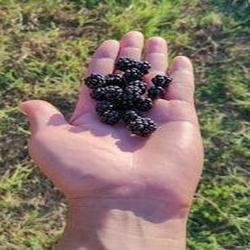
Label: Blackberry